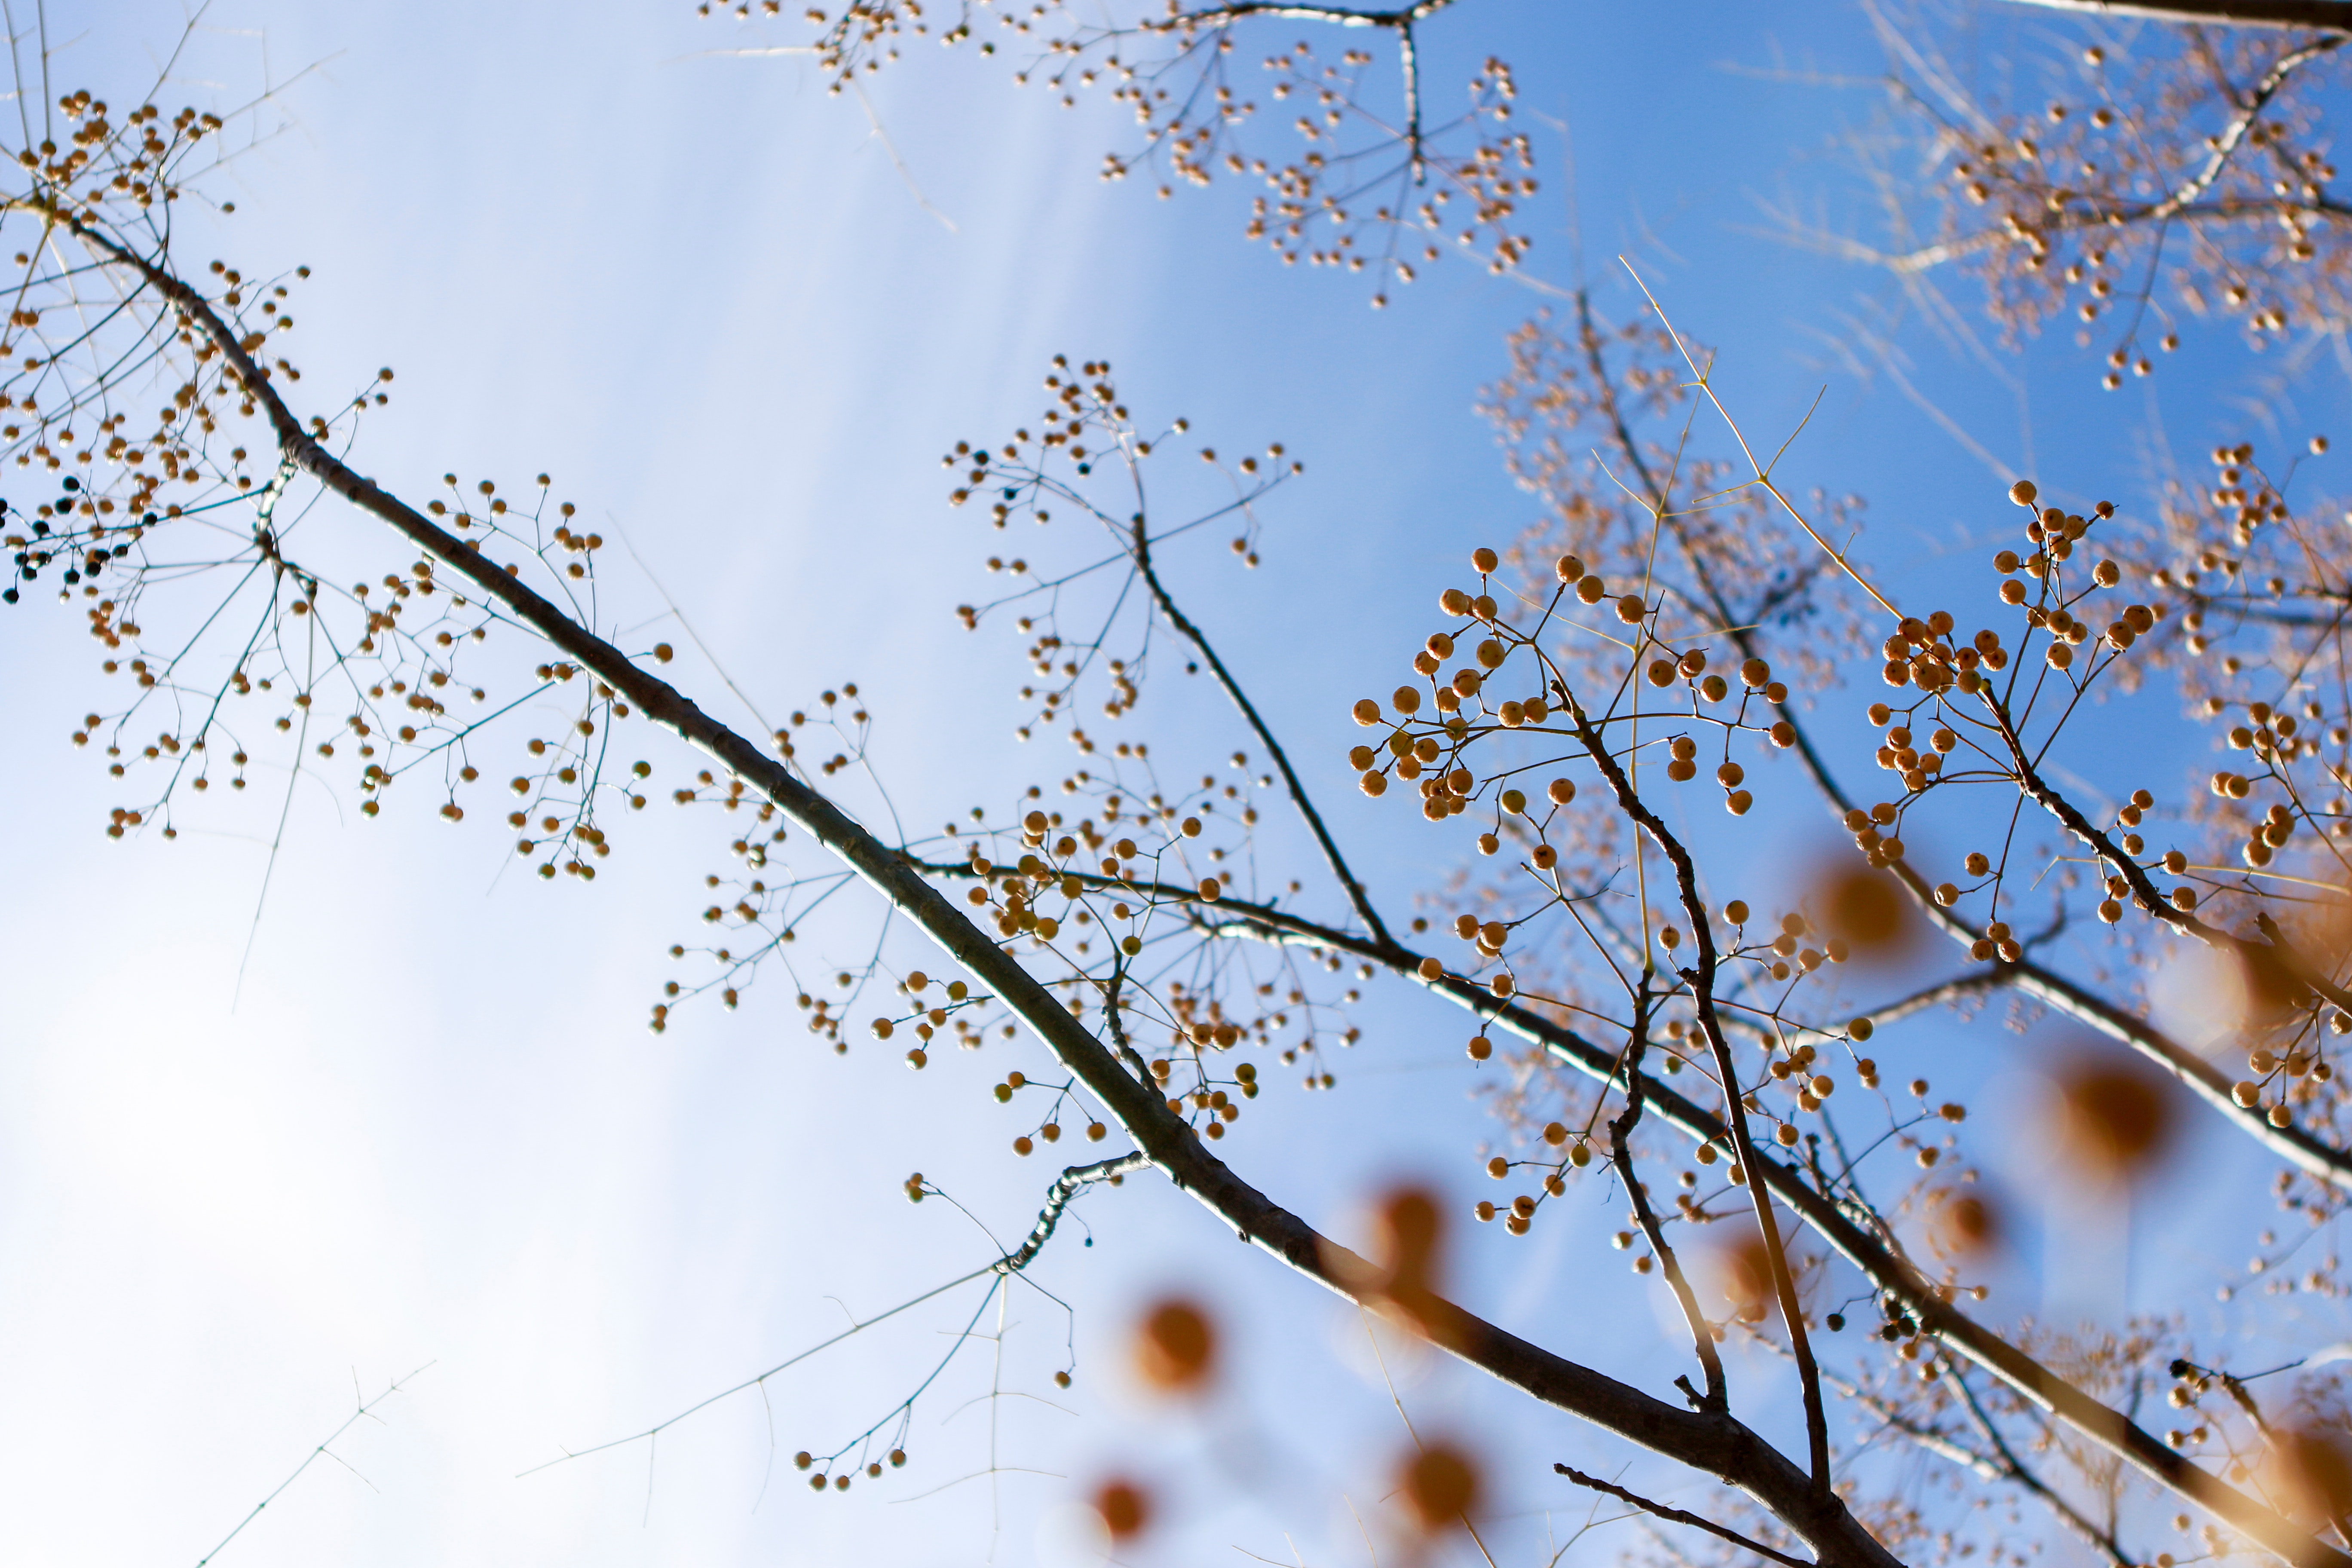
branch, twig, tree, spring, daytime, plant, woody plant, leaf, blossom, sky, plant stem, flower, sunlight